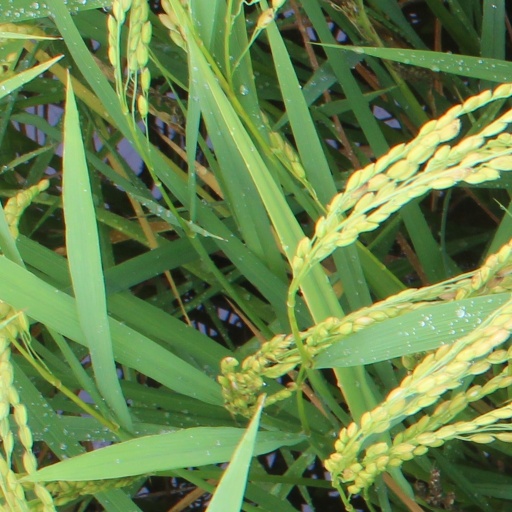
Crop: rice